Nanpō Freight Line

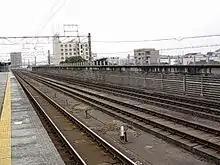
The two tracks on the right are remaining portions of the Nanpō Freight Line. Ōdaka Station, January 2007.

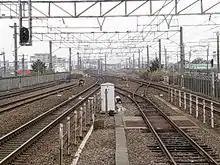
At Ōdaka Station, looking north. The Nanpō Freight Line separated from the Tōkaidō Main Line where the existing tracks veer to the left. January 2007.

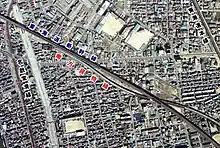
Aerial photograph of the Nanpō Freight Line crossing underneath the Tōkaidō Shinkansen with construction interrupted near the Meitetsu Tokoname Line at Minami-ku, Nagoya (October 1977).

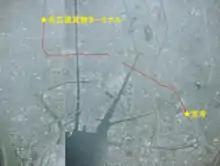
A composite satellite photograph of the Port of Nagoya area (photographed in 1995 and 2000) with the completed segments of the Nanpō Freight Line drawn as a red line.

Between 1965 and 1975, JNR was transporting a large portion of the nation's freight. In the Nagoya area, slow freight trains were interfering with passenger service, and as a result, a plan was sought to provide a separated line to carry freight traffic. As Sasajima Station, the city's main freight terminal just south Nagoya Station, became too small, freight was to move south to a new site. The Nanpō Freight Line was built to bypass the busy Tōkaidō Main Line and serve these stations.